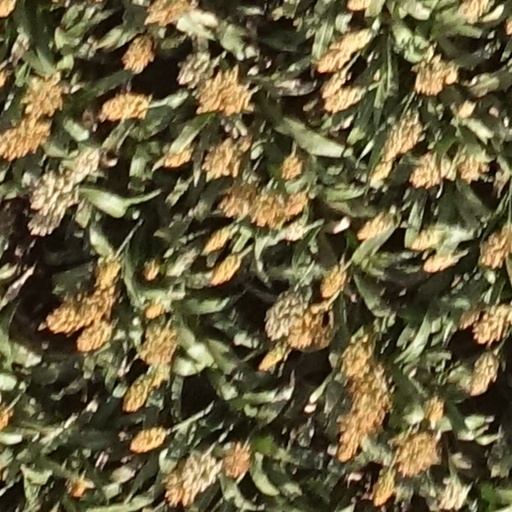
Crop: sorghum